Gravesend West Line

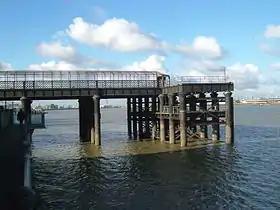
The remains of the West Street Pier

In 1886 the service consisted of 14 trains in each direction on weekdays (a cheap rate was available for four of them) and 8 on Sundays. All services ran through from London, the journey time being around 70 minutes, the same time which the SER took to complete the journey via its North Kent Line. The London, Tilbury and Southend Railway ran a rather shorter service in 52 minutes by using a river crossing. It was from the West Street Pier that the ill-fated sailed on 3 September 1878.